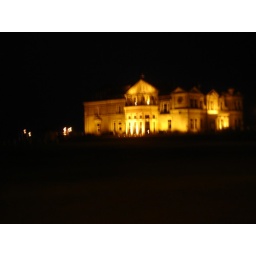
note shadowy figure in foreground. yaffe still looking for ball hit left of green on 18.